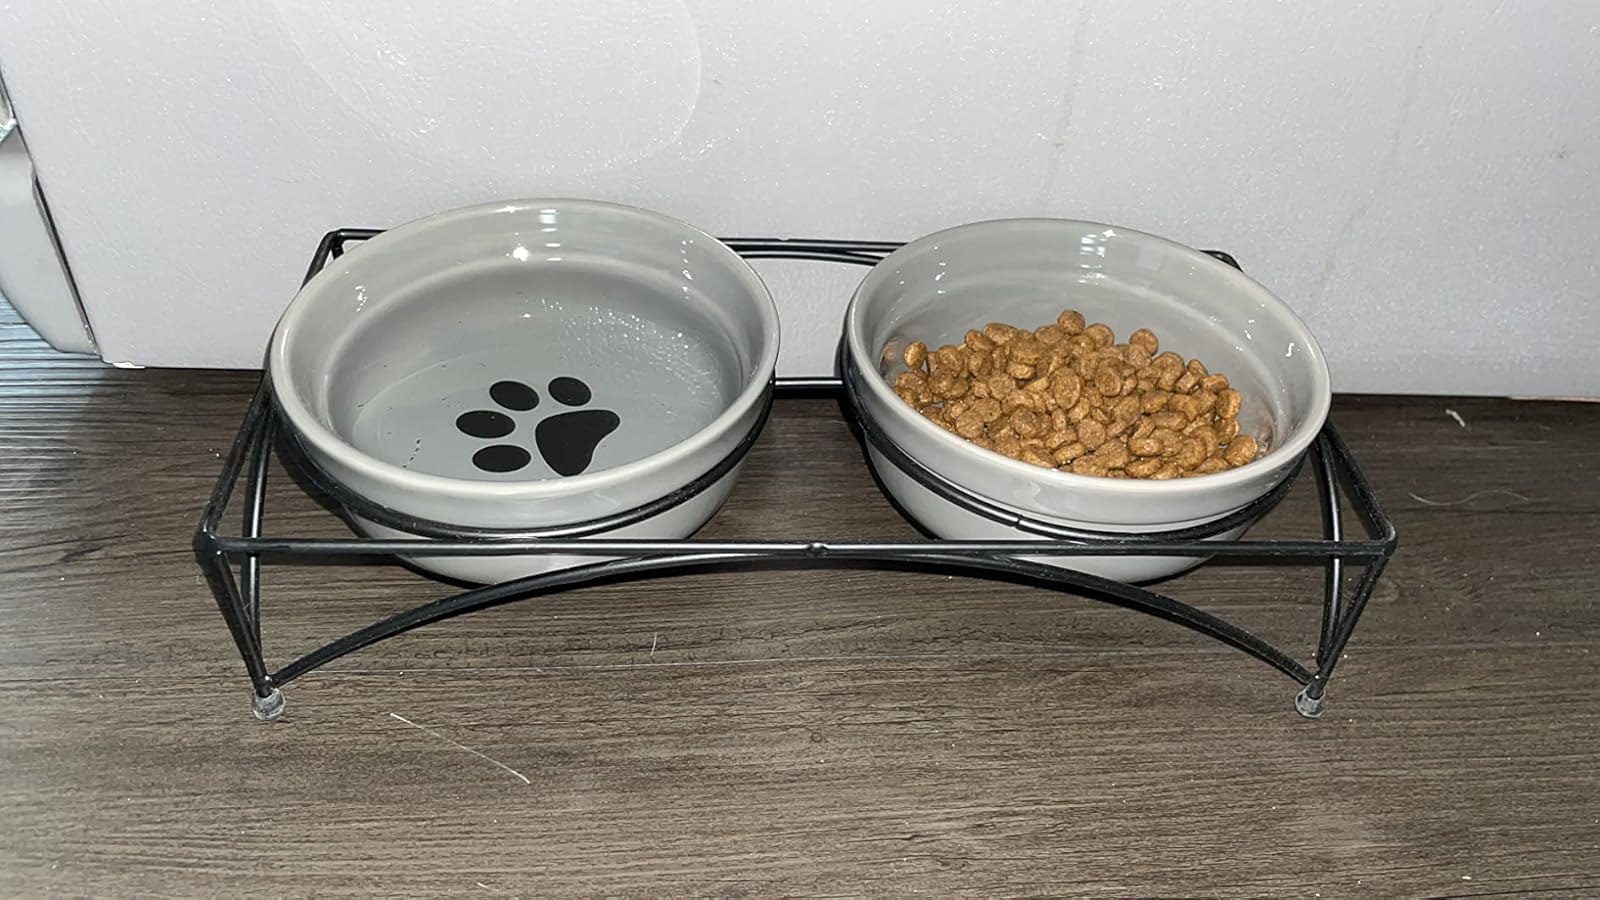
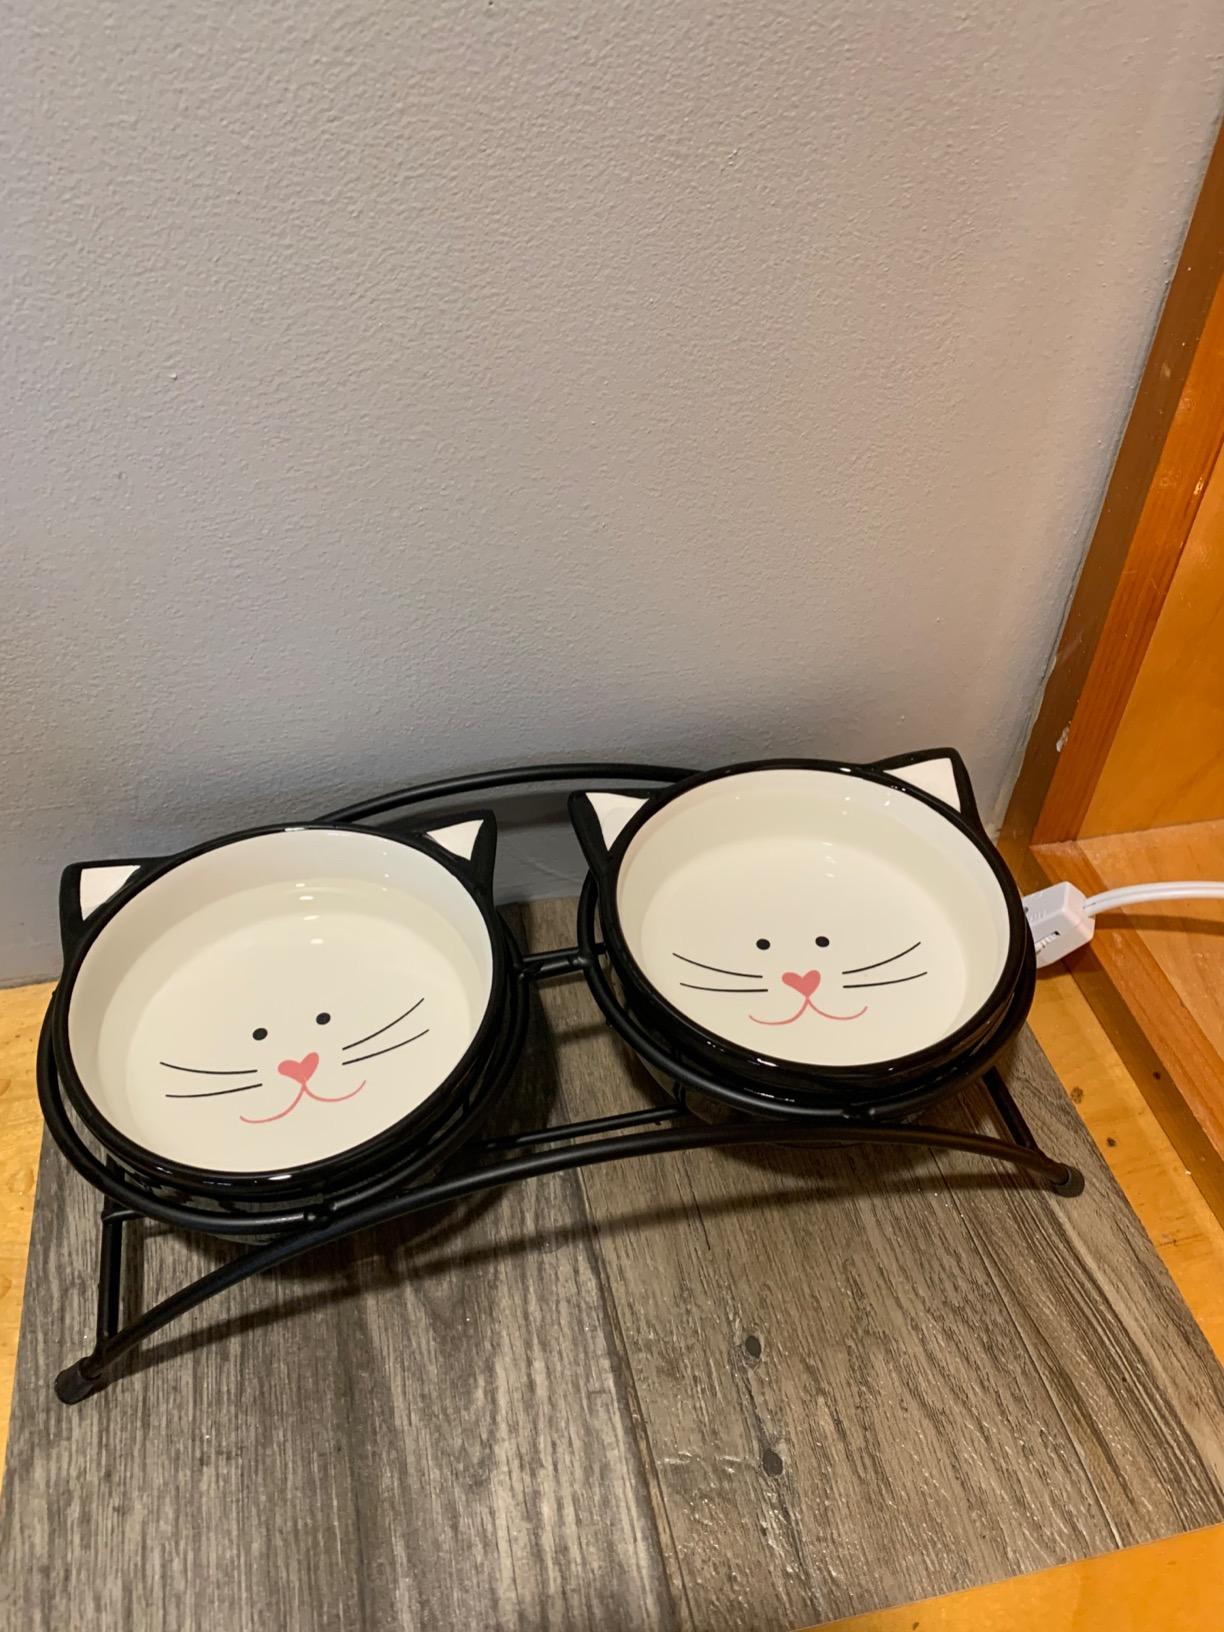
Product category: items_bowl
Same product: no